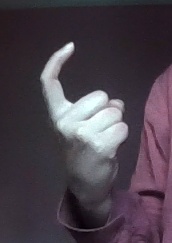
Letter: ra